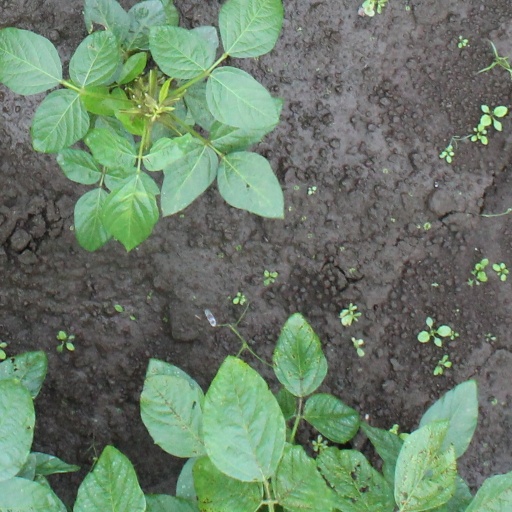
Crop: soybean